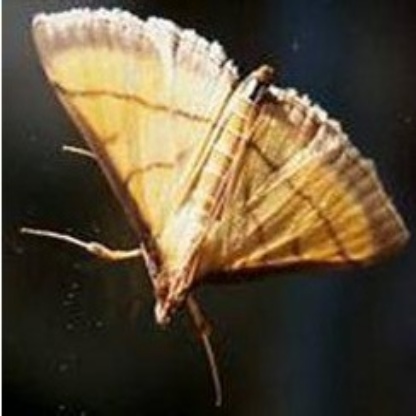
Nhãn: Sâu cuốn lá nhỏ ( Rice leaf folder)